Mike Reid (actor)

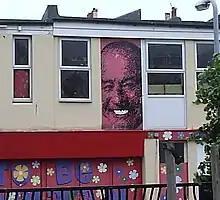
Mike Reid's face on the façade of a shop in Brighton

He capitalised on his initial success with a one-off hit record, a novelty version of "The Ugly Duckling" recorded for Pye. In 1975, it reached number 10 in the UK singles chart. In 1975, he also became the host of the ITV children's TV quiz show "Runaround". "Runaround" ended in 1981.